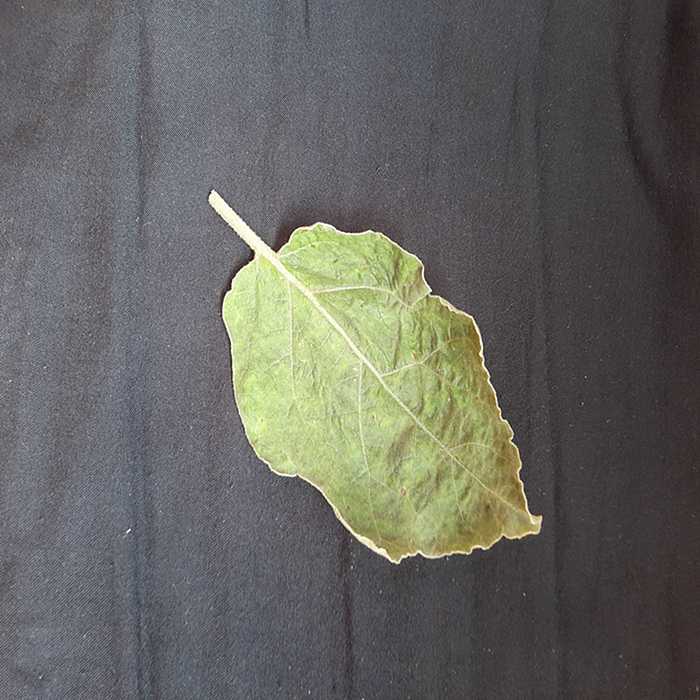
Plant: Eggplant
Label: Eggplant begomovirus